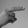
ASL letter: H